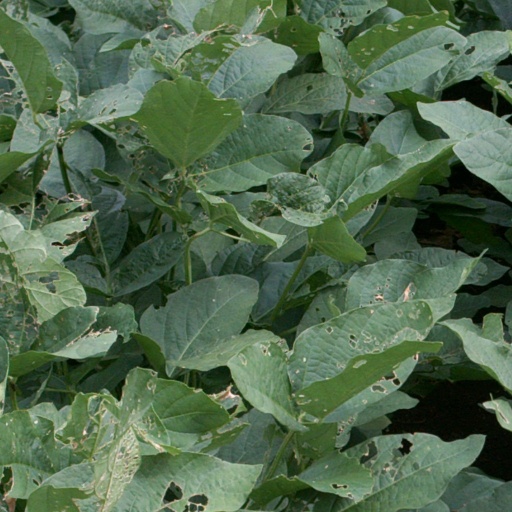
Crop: soybean